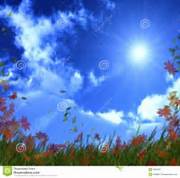
Weather: sun or clear